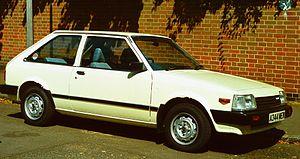
La Mazda 323, est un modèle de berline compacte du constructeur automobile japonais Mazda. Elle a été remplacée par la Mazda 3 en 2003. La Mazda 323 s'appelait Familia au Japon. 323 était son appellation pour l'exportation.